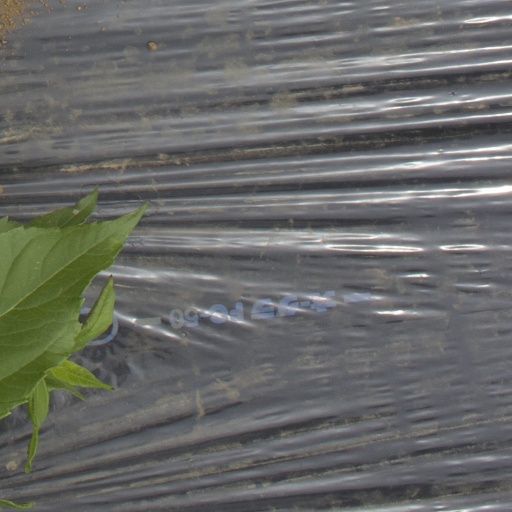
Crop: Jerusalem artichoke